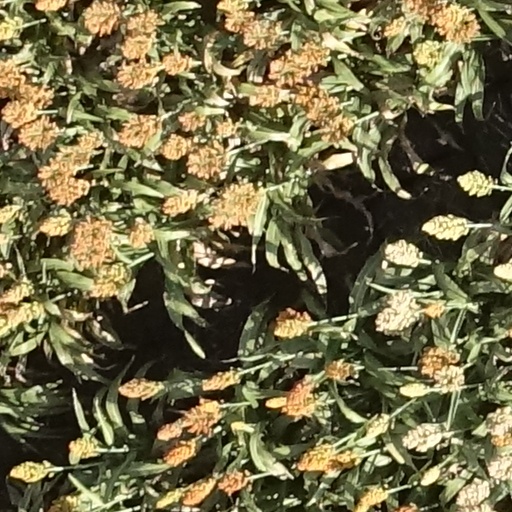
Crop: sorghum